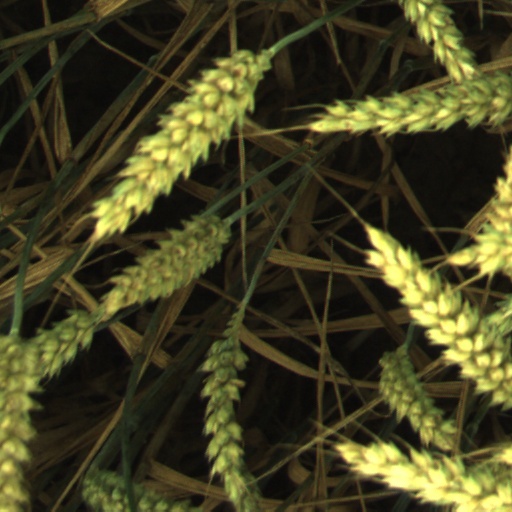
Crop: wheat